Question: Please indicate a possible affordance area of bicycle that can be used for sitting
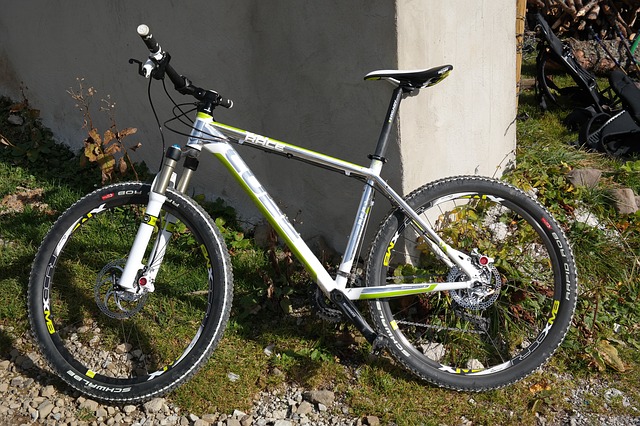
Answer: [358, 68, 451, 93]